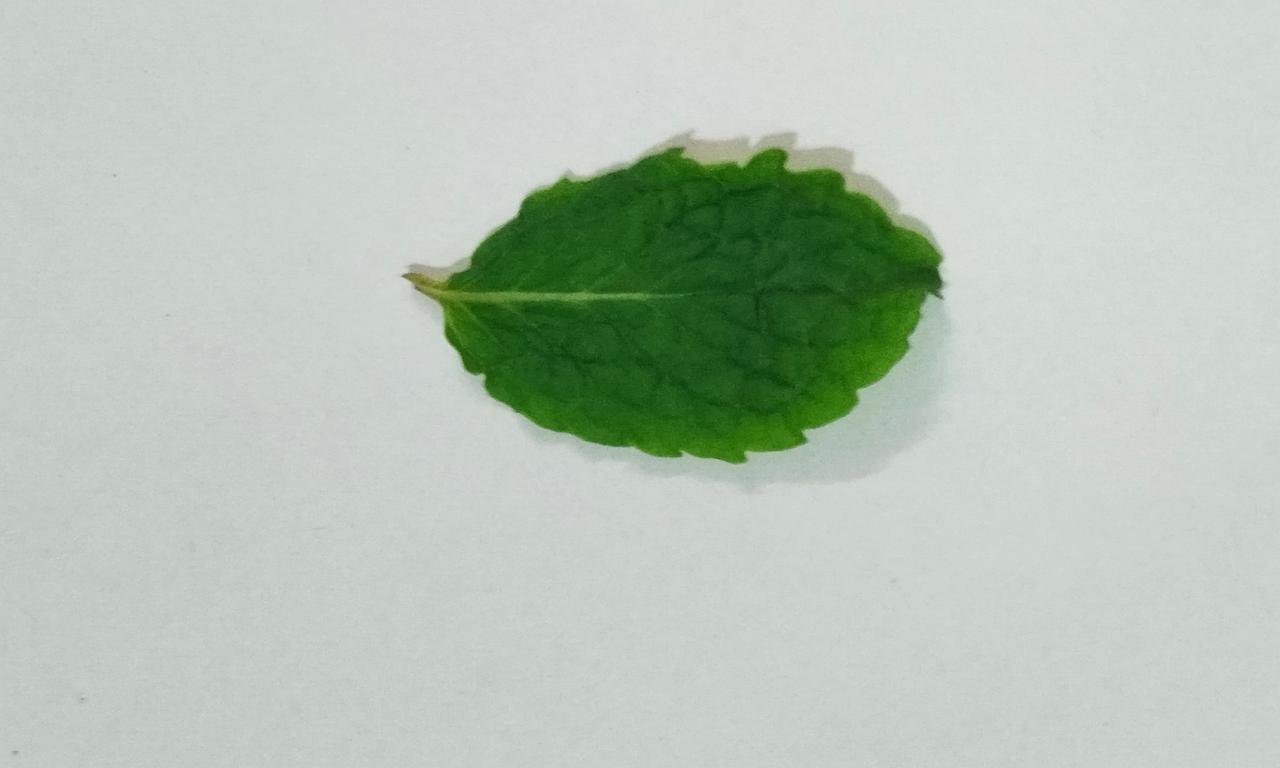
Label: Fresh